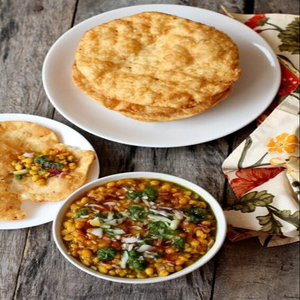
Dish: cholebhature